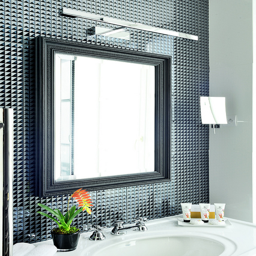
A bathroom mirror sitting above a white sink.
A square bathroom mirror hanging on the wall.
A bathroom mirror that has a flower underneath it.
A washroom with a sink and a mirror,A vase is kept on the sink.
A black rectangular bathroom mirror against a wall.